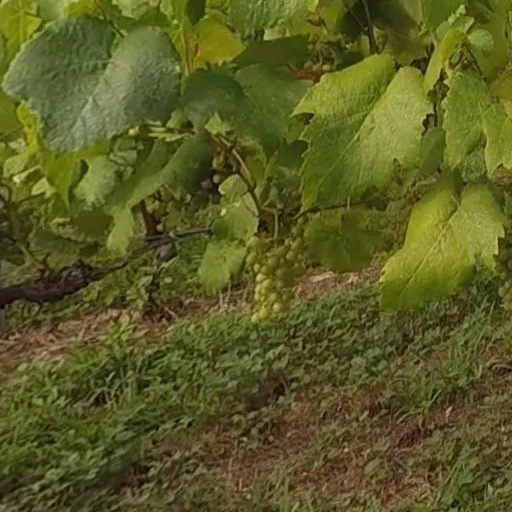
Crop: grape